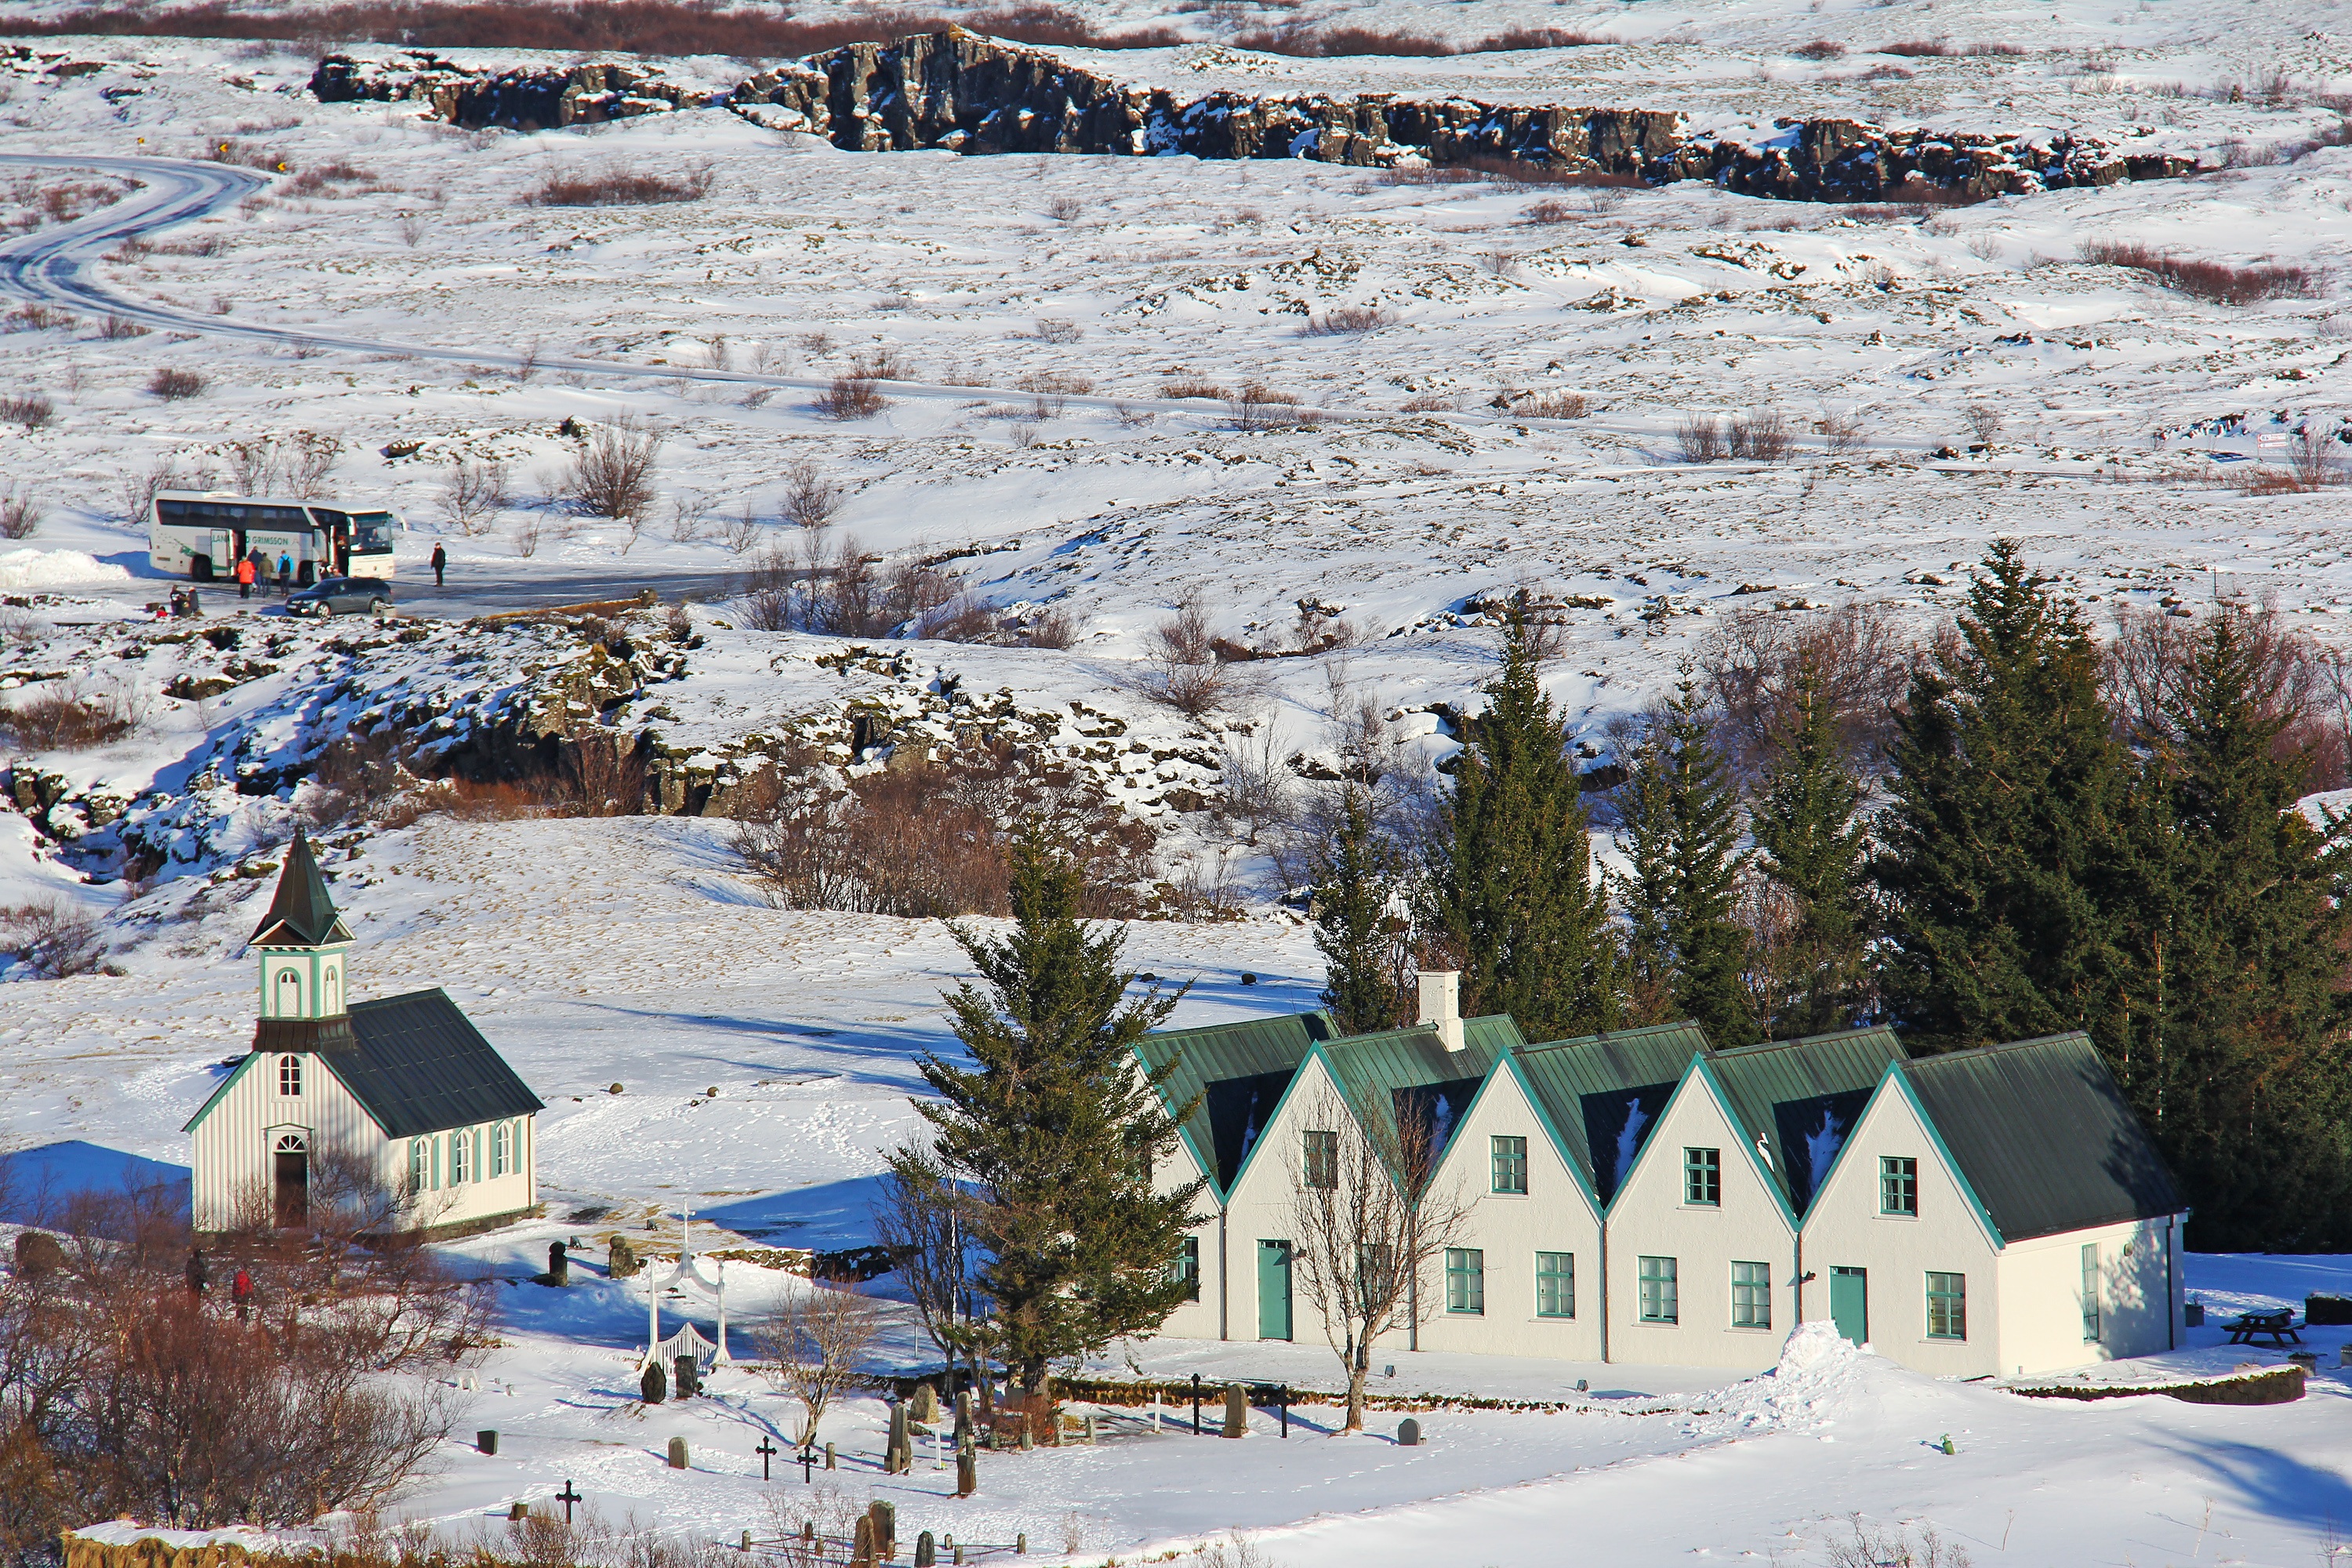
landscape, nature, outdoor, wilderness, walking, mountain, snow, winter, sky, sunrise, hiking, white, lake, adventure, vacation, travel, europe, journey, natural, weather, traveler, blue, iceland, colorful, season, winter sport, clouds, resort, icy, traveling, snowman, beauty, amazing, beautiful, icelandic, northern, views, piste, scandinavia, nordic, reykjavik, nature landscape, wonders, adventure travel, thingvellir national park, geological phenomenon